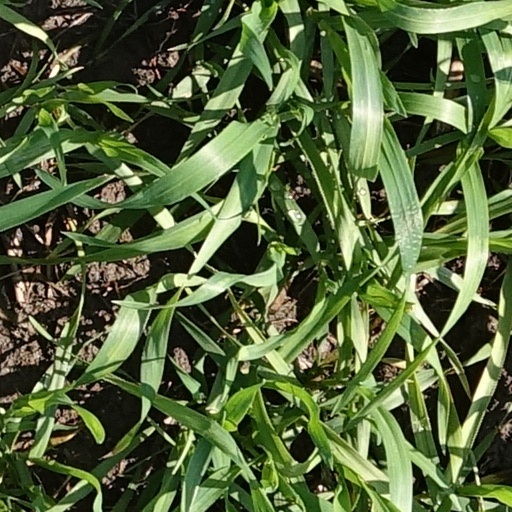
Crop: wheat